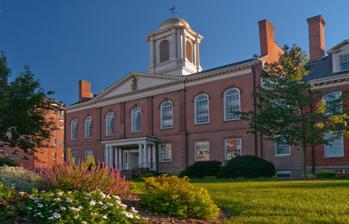
Building: Morris County Courthouse (New Jersey)
Country: United States of America
Year built: 1827
United States historic place Morris County Courthouse U.S. National Register of Historic Places U.S. Historic district Contributing property New Jersey Register of Historic Places Show map of Morris County, New Jersey Show map of New Jersey Show map of the United States Location Washington Street between Court Street and Western Avenue Morristown, New Jersey Coordinates 40°47′51″N 74°29′5″W / 40.79750°N 74.48472°W / 40.79750; -74.48472 Area 1.2 acres (0.49 ha) Built 1827 Built by Joseph M. Lindsley Architect Lewis Carter Architectural style Greek Revival, Federal Part of Morristown Historic District ( ID86003109 ) NRHP reference No. 77000898 NJRHP No. 2190 Significant dates Added to NRHP August 19, 1977 Designated CP November 13, 1986 Designated NJRHP March 11, 1977 Morris County Courthouse is located on Washington Street between Court Street and Western Avenue in the town of Morristown in Morris County, New Jersey . The courthouse was built in 1827 and was added to the National Register of Historic Places on August 19, 1977, for its significance in architecture and politics/government. It was added as a contributing property of the Morristown Historic District on November 13, 1986. History and description The first courthouse for the county was built in 1755 in the Morristown Green . The second one was built in 1770, also in the Green. In 1826, the county decided to build a third courthouse, located on Washington Street. It was designed by architect Lewis Carter featuring both Greek Revival and Federal architecture . The three-story building was completed in 1827 by contractor Joseph M. Lindsley using brick with brownstone trim. See also County courthouses in New Jersey Richard J. Hughes Justice Complex National Register of Historic Places listings in Morris County, New Jersey Federal courthouses in New Jersey References